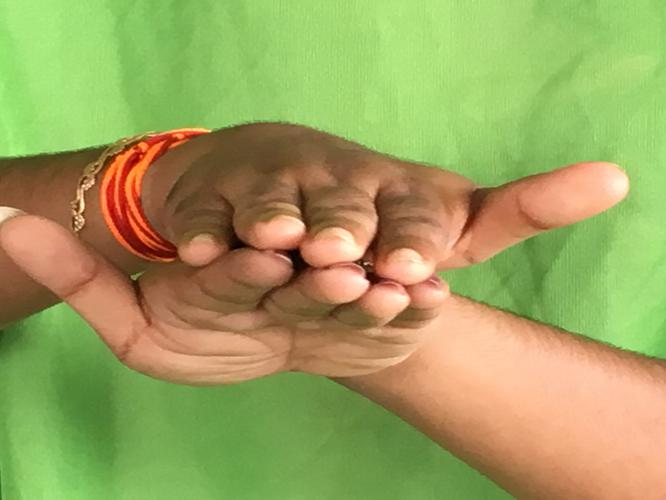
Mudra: Matsya
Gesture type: double_hand